Det Norske Luftfartsrederi

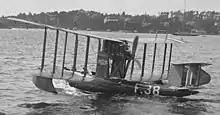
A Supermarine Channel with Det Norske Luftfartsrederi in 1920.

The first idea to launch a scheduled airline in Norway was put forth at a board meeting in Norsk Aero Klubb (at the time called ) on 27 February 1918. An invitation to purchase shares for NOK 5 million was issued, and by March NOK 3.3 million had been raised. The idea was presented to the public in "Tidens Tegn" on 2 March, where scheduled services to England, Denmark and the whole coast were presented. Travel times were to be 4 hours and 30 minutes from Oslo (at the time called Kristiania) to Copenhagen, to Bergen in 2 hours and 45 minutes, to Trondheim in 4 hours and to Kirkenes in 17 hours. A route to Stavanger to Aberdeen would be done in 4 hours and 30 minutes.